Charles Francis Adams III

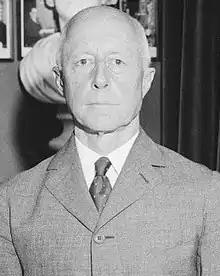
Adams in 1931

Charles Francis Adams III (August 2, 1866 – June 10, 1954) was an American lawyer and politician, who served as the 44th United States Secretary of the Navy under President Herbert Hoover from 1929 to 1933. He was the captain of the "Resolute" which won the 1920 America's Cup.